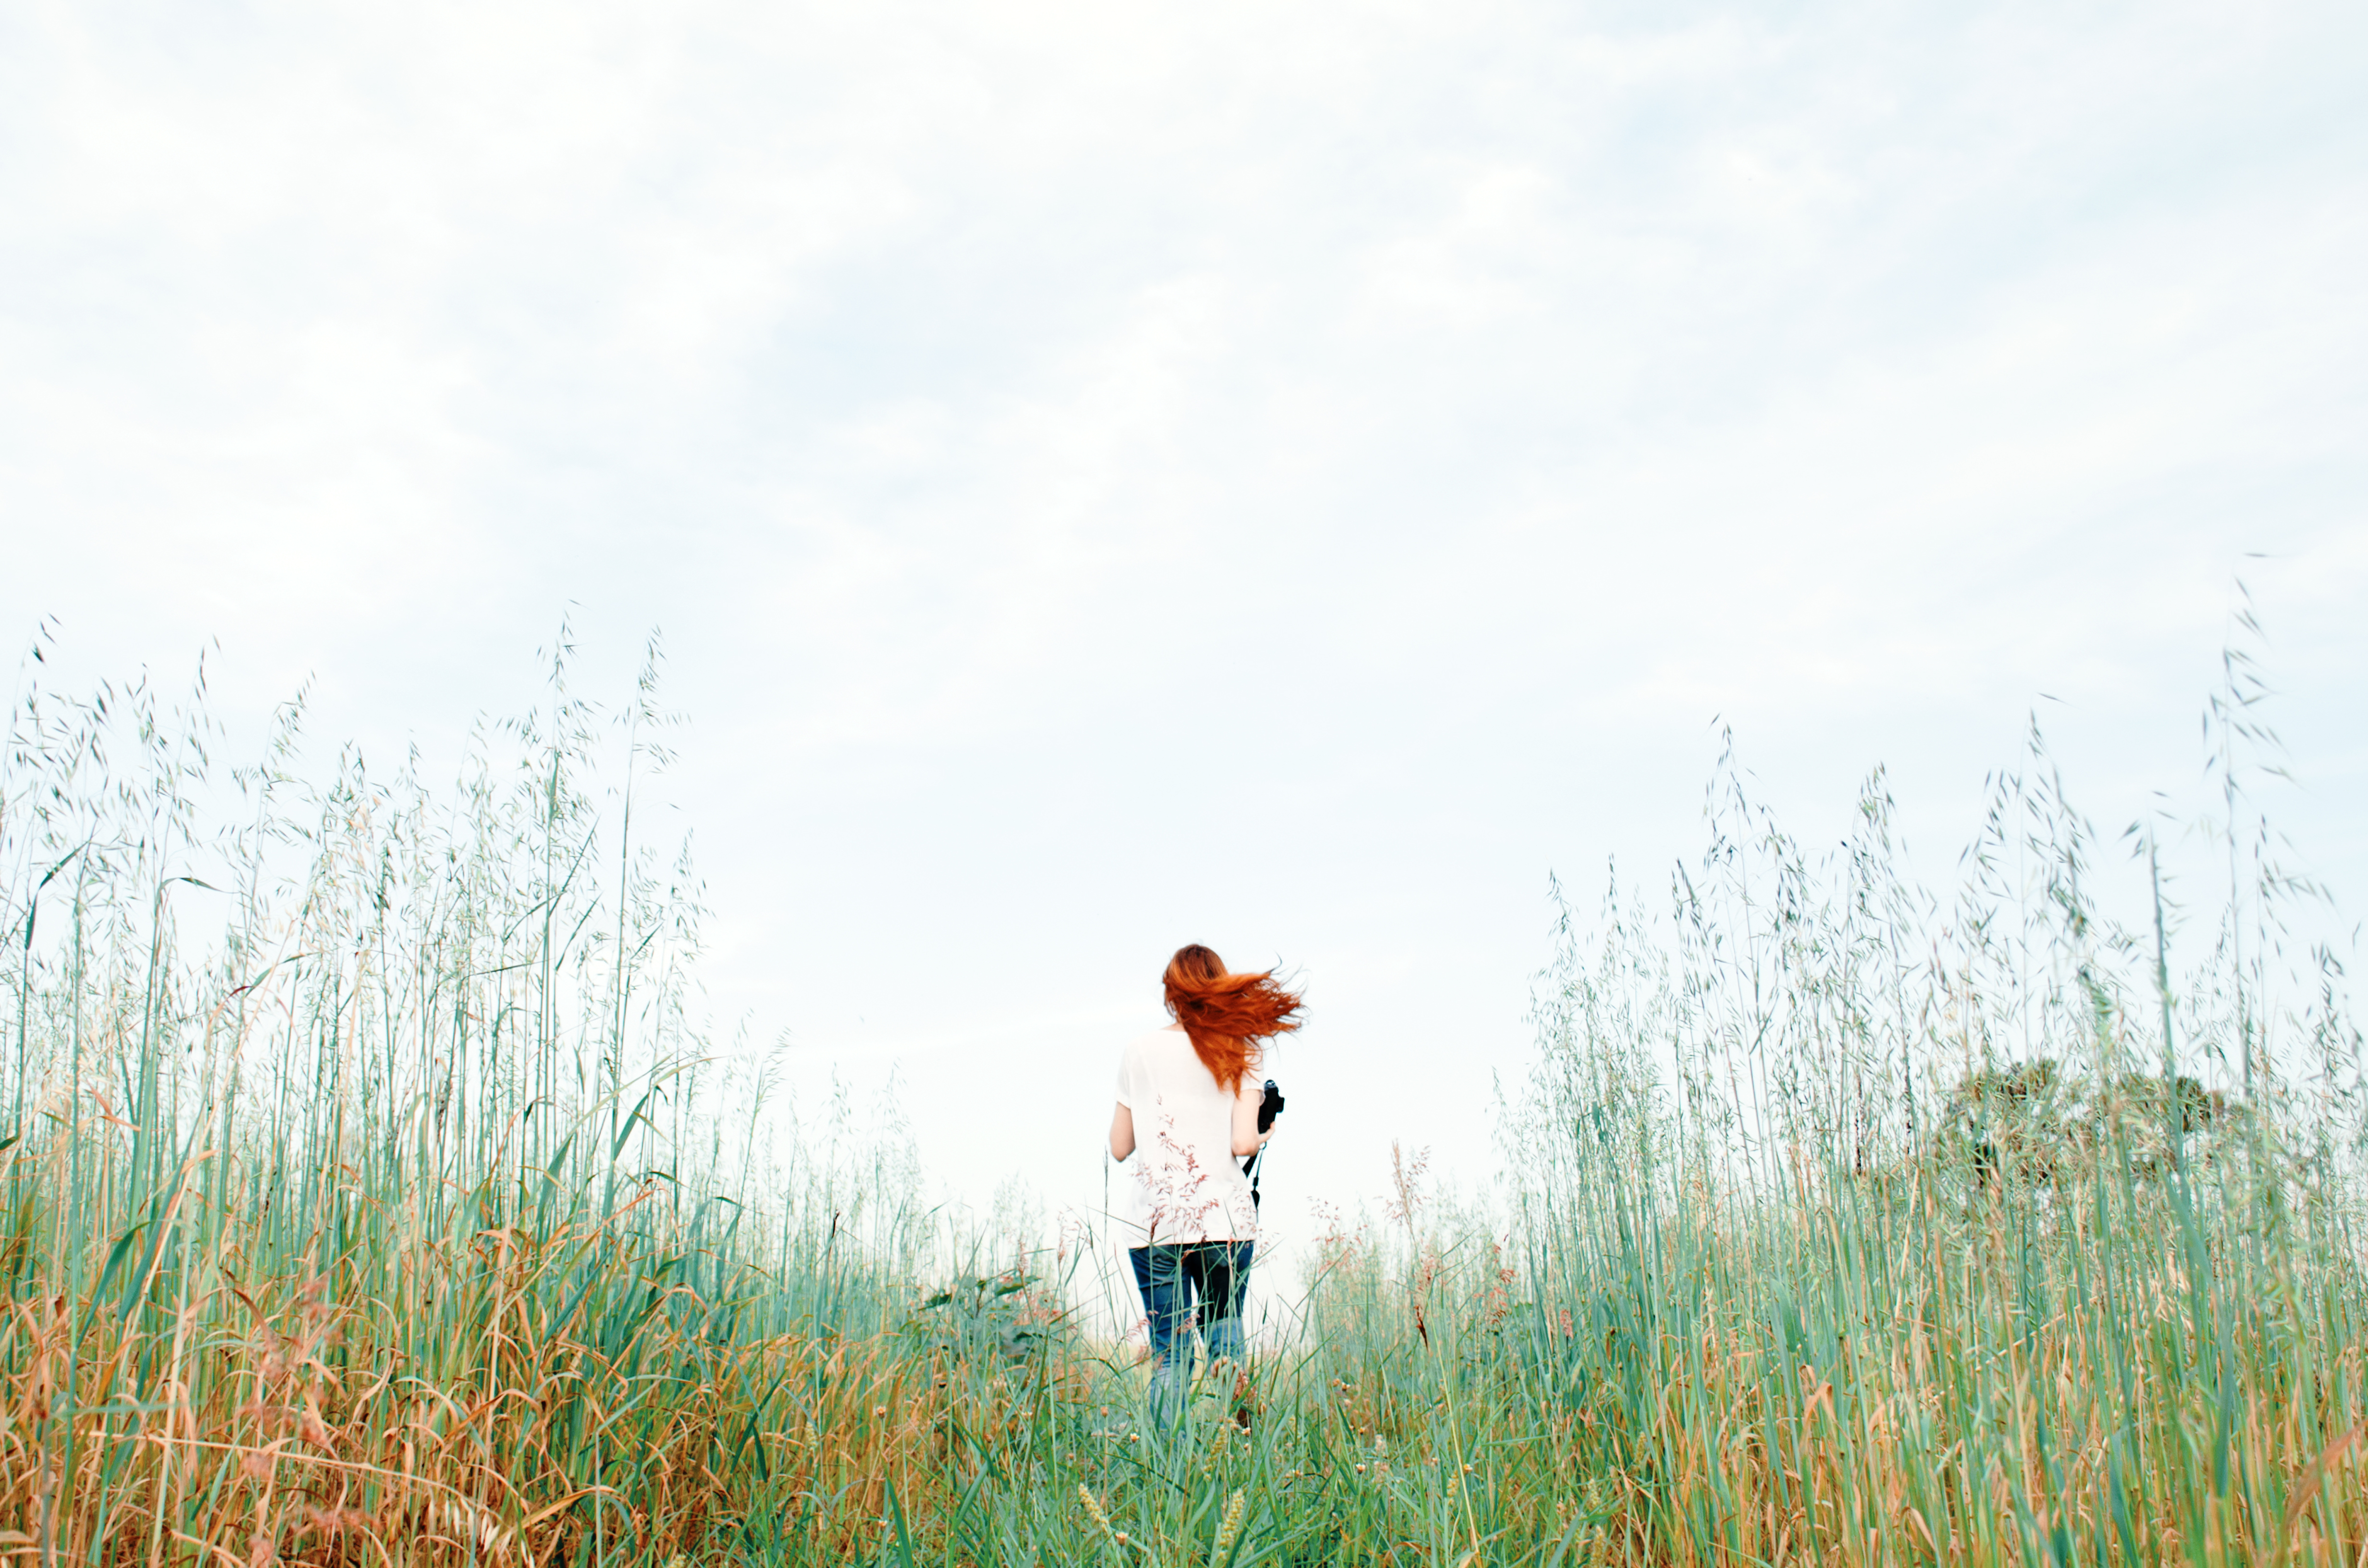
grass, horizon, person, plant, sky, woman, field, meadow, prairie, sunlight, morning, flower, wind, female, agriculture, season, grassland, habitat, ecosystem, natural environment, grass family